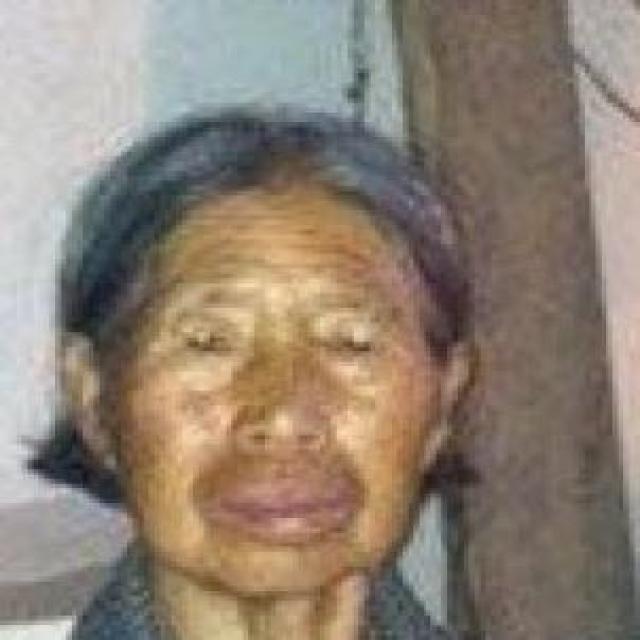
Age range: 65+